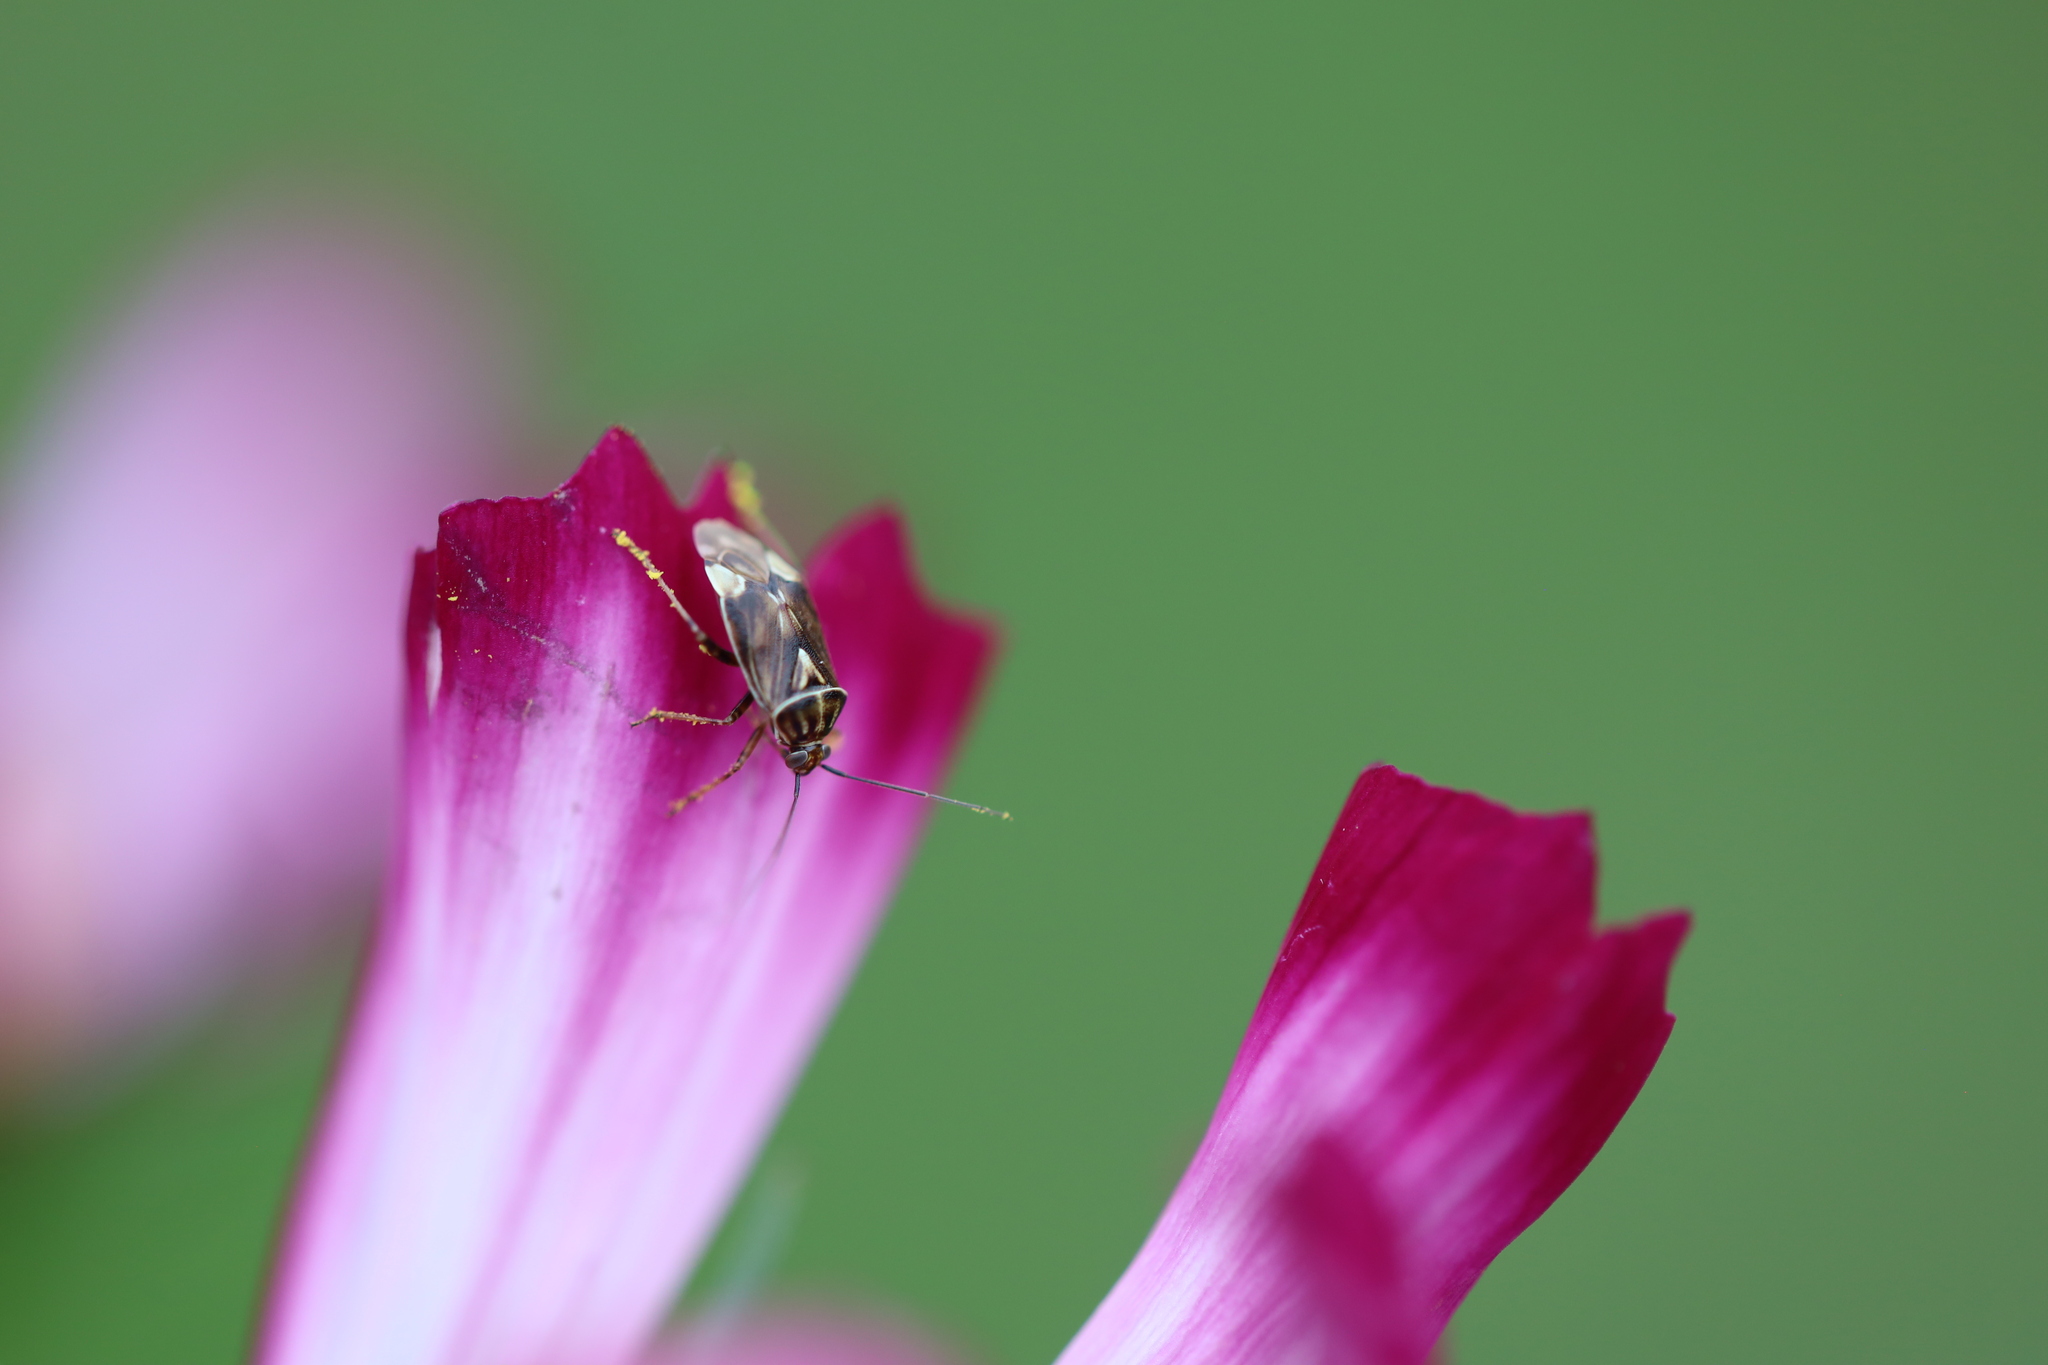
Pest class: lygus_bug